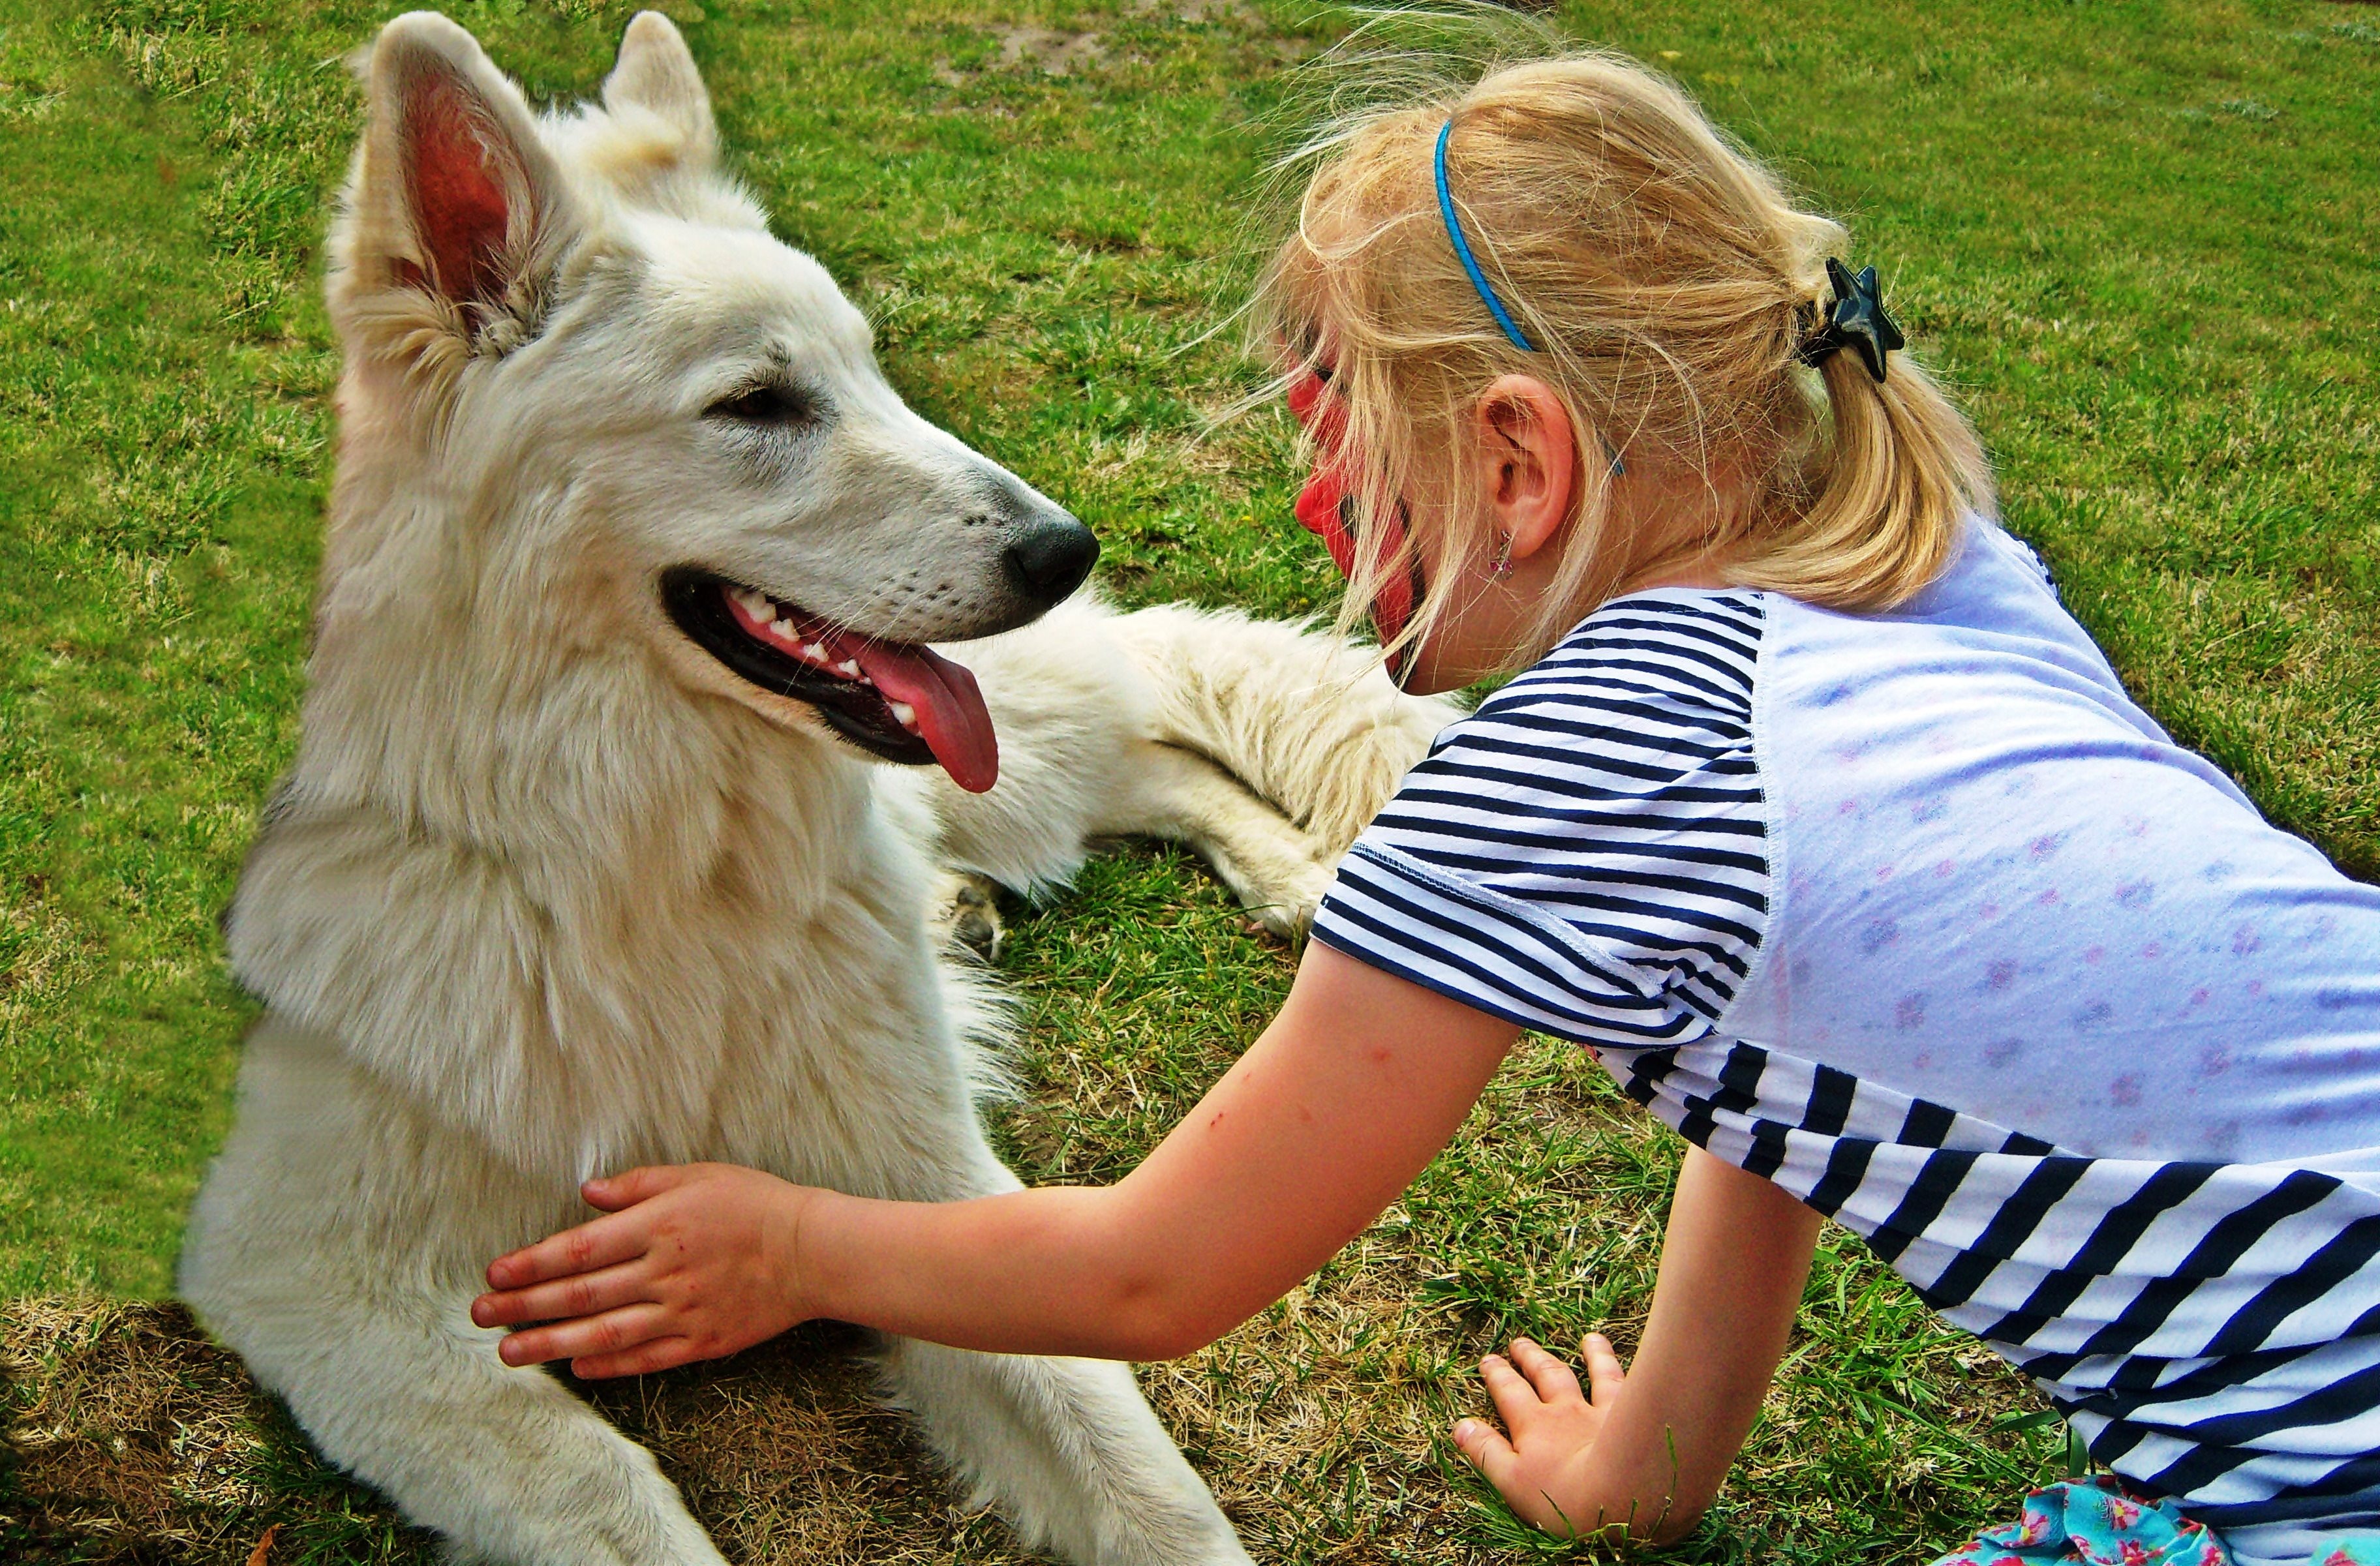
girl, lawn, play, dog, mammal, child, friendship, pets, dogs, friends, animals, sch fer dog, dog like mammal, wolfdog, dog breed group